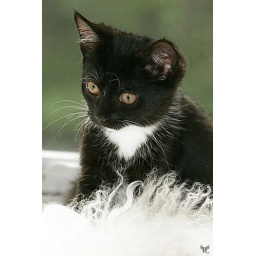
Charlotte was a female black kitten we were pet sitting. Minor edits and adjustments made in photoshop.